WDIA

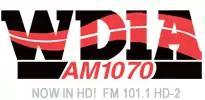
Logo when simulcasting on KJMS-HD2

In 2020 the Beale Street Historic District and the WDIA radio station were added from Memphis to the United States Civil Rights Trail.